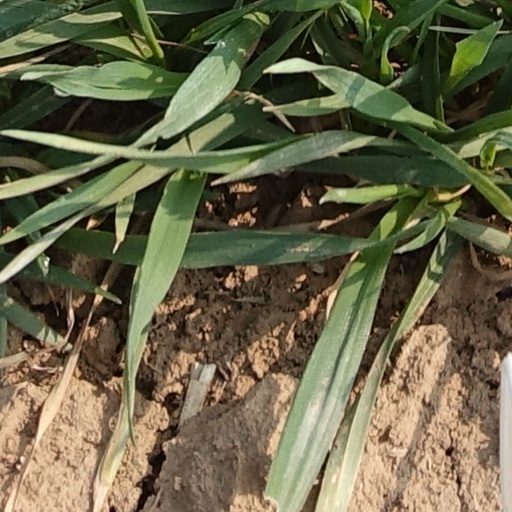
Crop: wheat